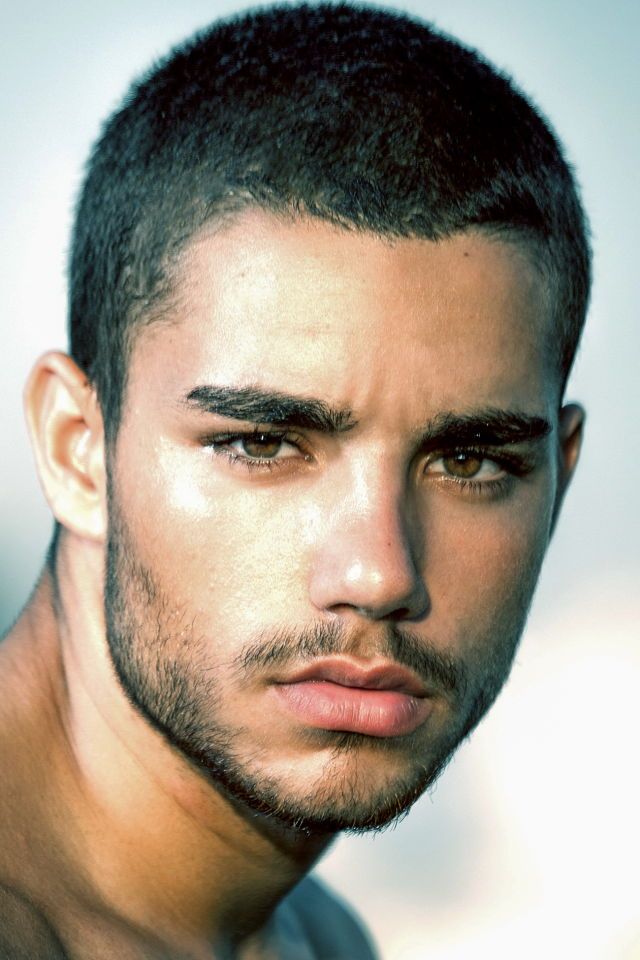
Gender: men